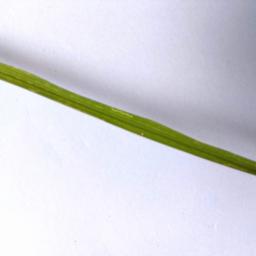
Label: Rice___Leaf_Blast